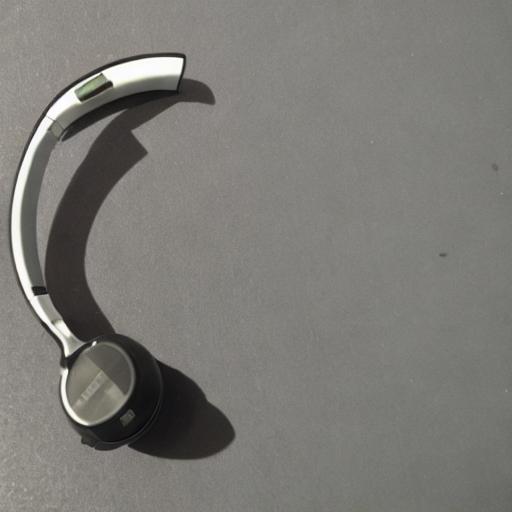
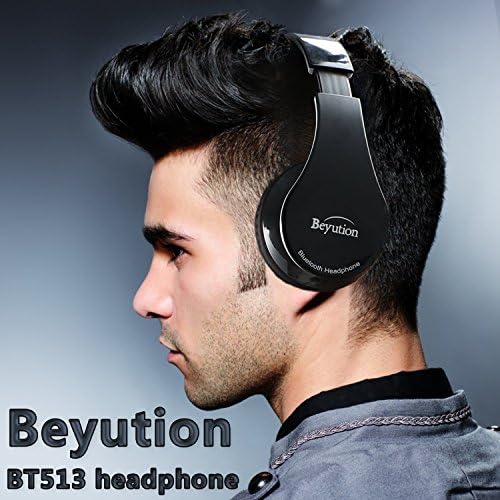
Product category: headphones
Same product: no